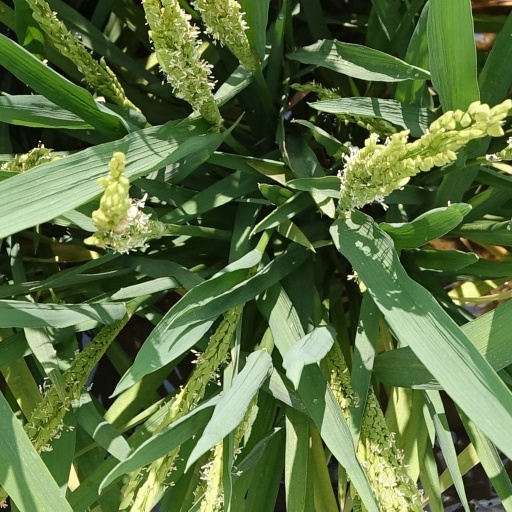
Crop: rice